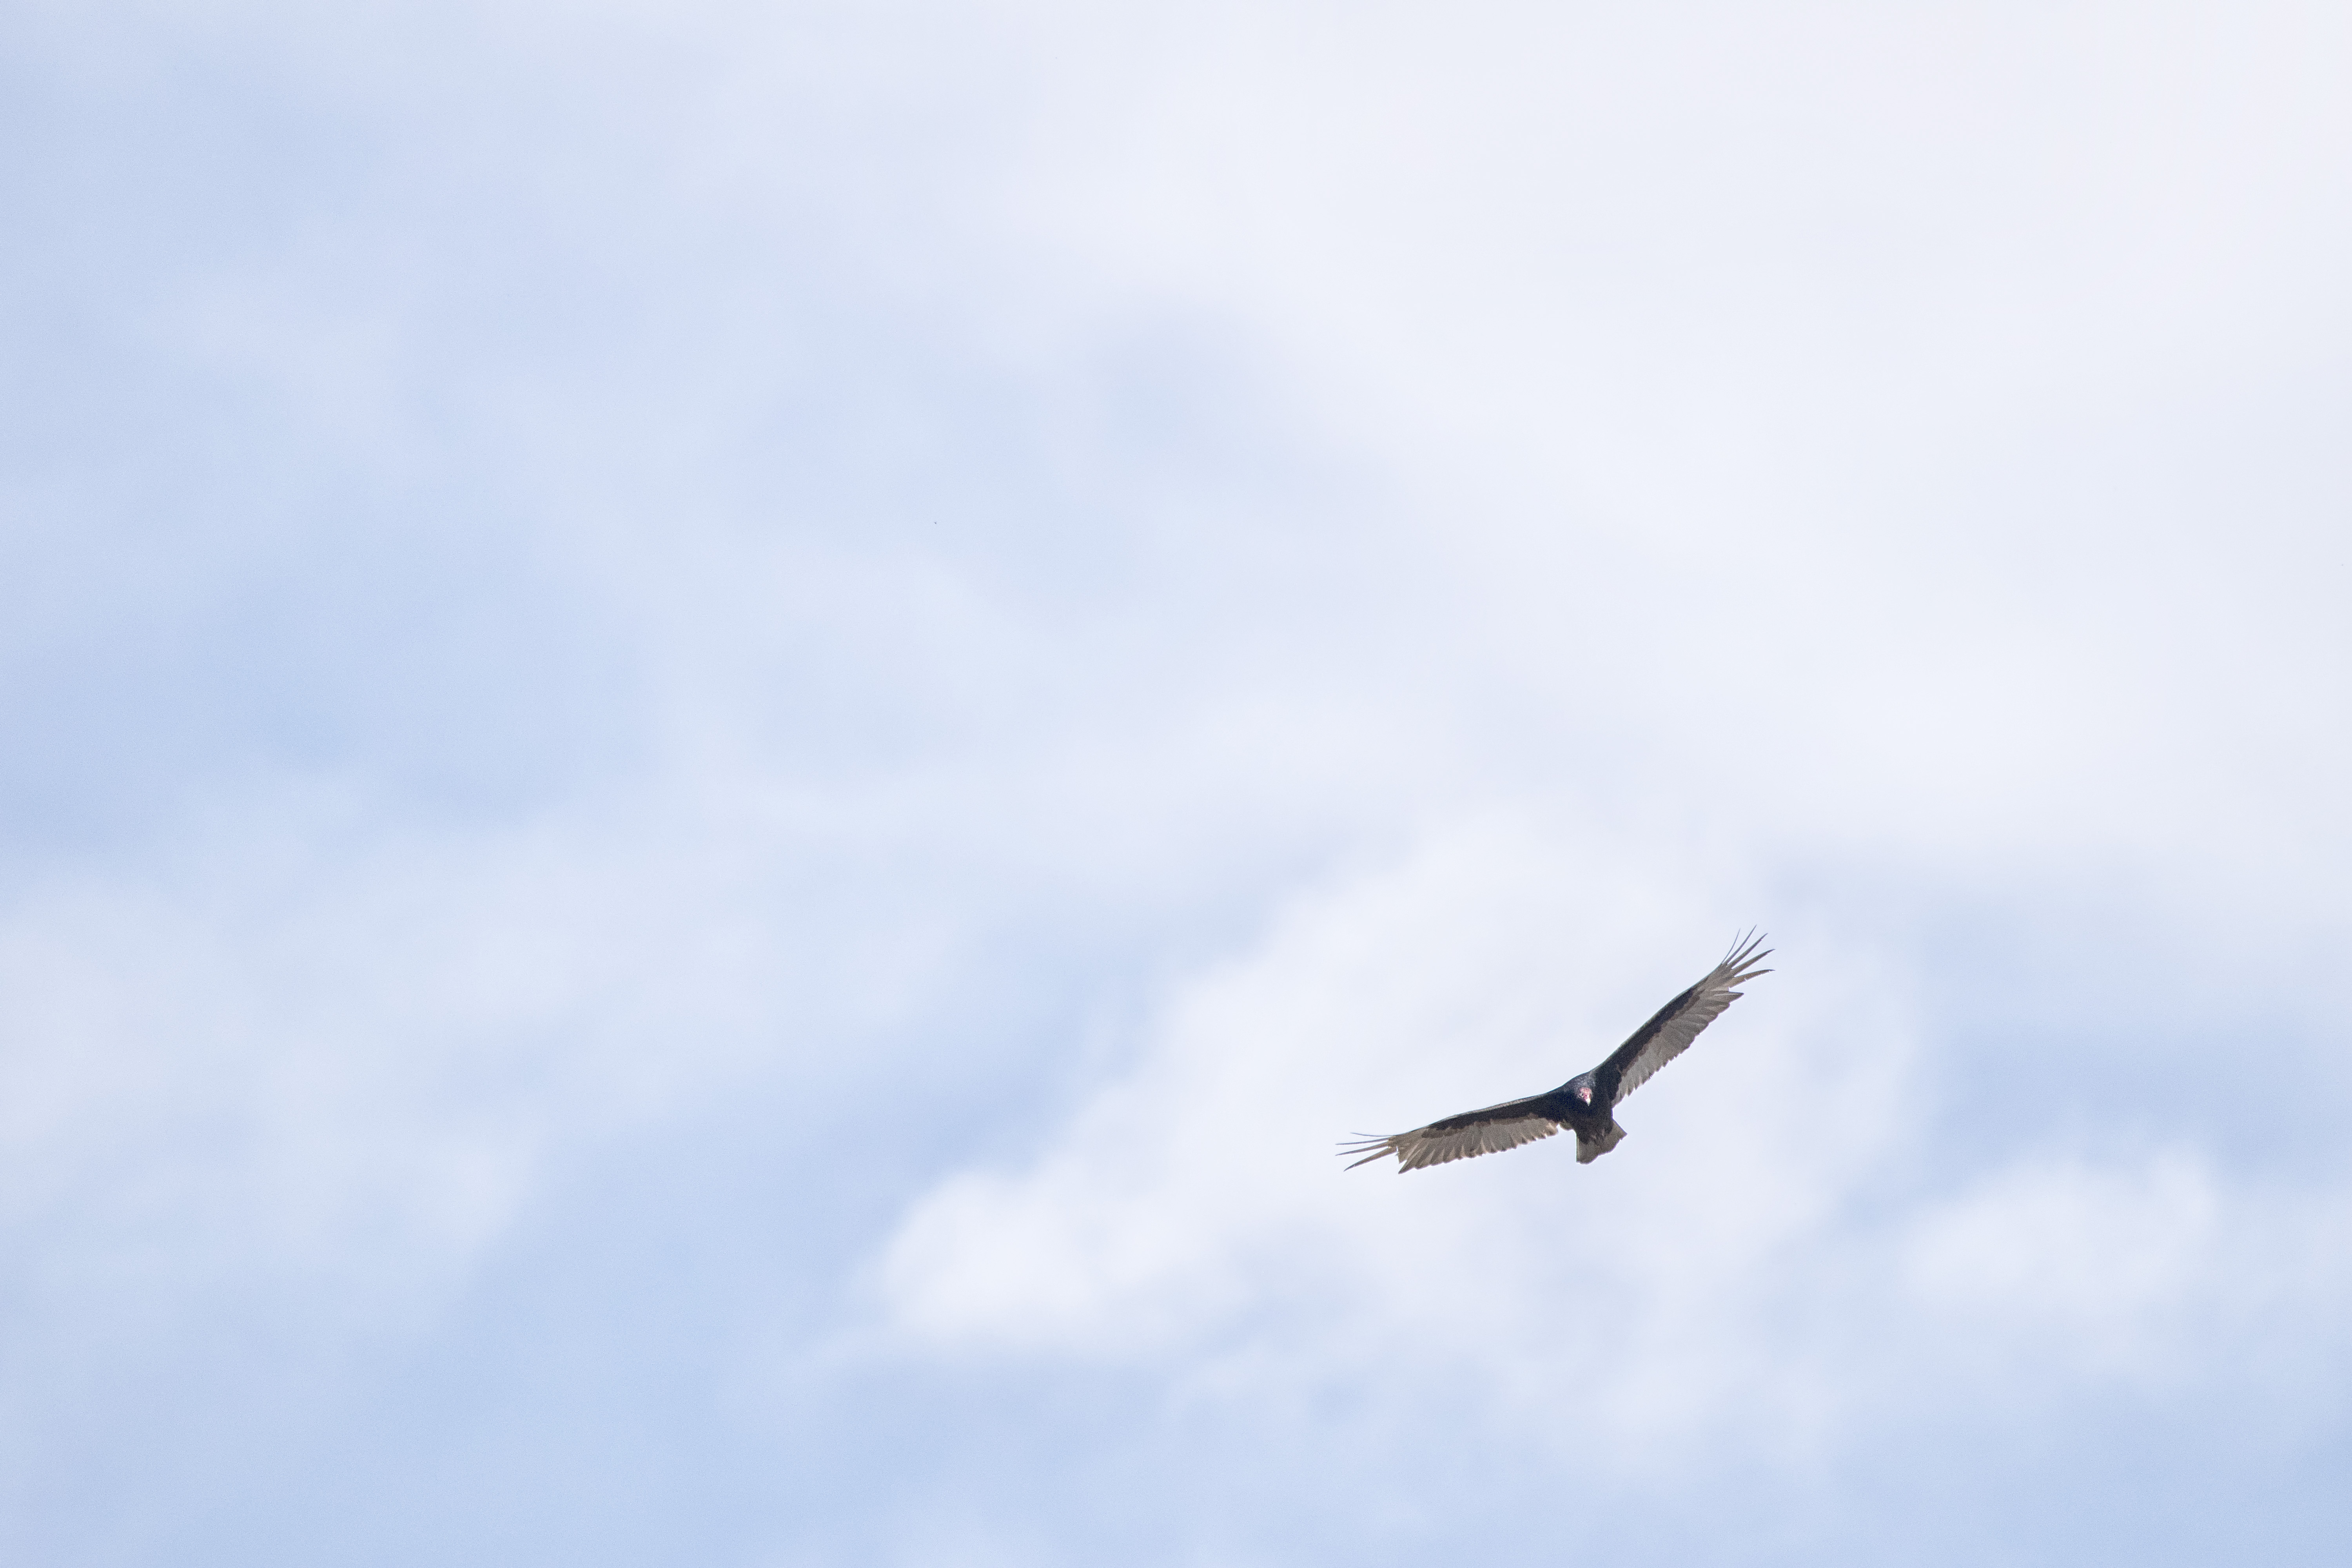
bird, wing, sky, seabird, gull, flight, canada, turkey, a, vertebrate, rouge, tte, quebec, vulture, sherbrooke, oiseau, urubu, atmosphere of earth